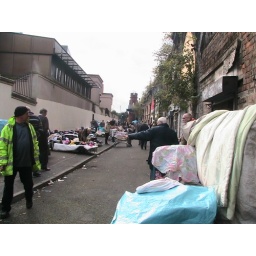
A weird flea market in an alley, by a bridge